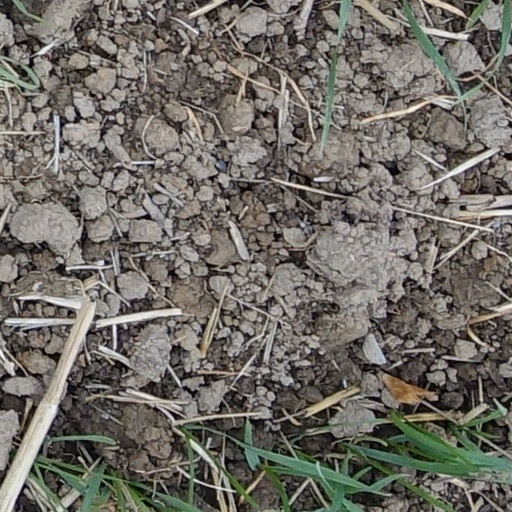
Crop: wheat